Harriet Leveson-Gower, Countess Granville

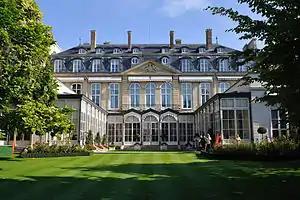
The Hôtel de Charost, where the Leveson-Gowers lived intermittently between 1824 and 1841. Harriet particularly loved its garden.

The Duchess's sister, Henrietta, Countess of Bessborough, felt obligated to help her niece escape a difficult home situation. Harriet had previously been critical of her aunt, but with her mother gone, now turned to her for affection and support. When the Duke announced his desire to marry his mistress, Henrietta began searching for a suitable marriage prospect for her niece. The chosen candidate was Lord Granville Leveson-Gower, a politician and diplomat who had been her lover for seventeen years and the father of her two illegitimate children. Though still infatuated with him, she knew that Granville would need to eventually marry and produce legitimate offspring, and that when he did so, she would likely lose him. Convincing her niece to marry him was one way of keeping him within her social circle.